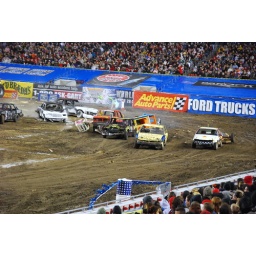
The kiddie fort has fallen over - I doubt that car can drag that beast around the track for long.